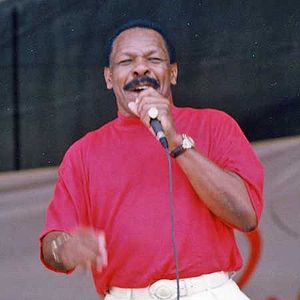
Navne i Rock and Roll Hall of Fame / Udøvende kunstnere
Navne i Rock and Roll Hall of Fame er en oversigt over de navne, der er optaget i Rock and Roll Hall of Fame i USA. Listen er ikke komplet, se den på Rock and Roll Hall of Fames liste over de optagne navne.